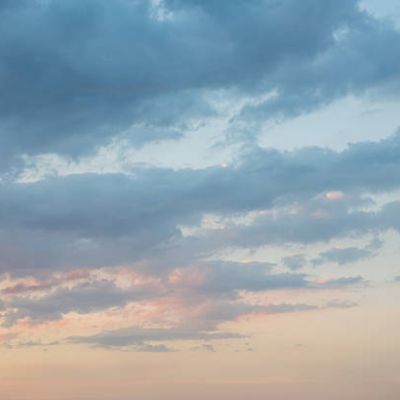
Cloud type: Altostratus (As)